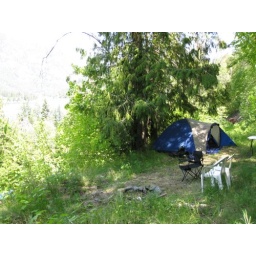
campsite on property, laneway is down by the red truck behind tent. about a km from the road